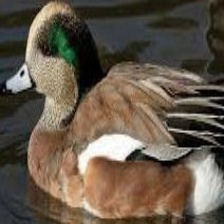
Species: AMERICAN WIGEON
Scientific name: MARECA AMERICANA
ImageNet parent category: drake